Riverside, Baltimore

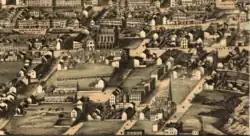
Bird's eye view map of Riverside, Baltimore in 1869

Riverside is a neighborhood in Baltimore, Maryland, United States that lies just to the south of the city's Federal Hill, Baltimore. The neighborhood is centered around Riverside Park (Baltimore) and includes the Baltimore Museum of Industry. The southwest portion of Riverside corresponds to the Port Covington district under major development, which currently houses The Baltimore Sun, the Under Armour Waterfront HQ Campus, as well as the Cruise Maryland Terminal of the Port of Baltimore. Riverside is registered as Riverside Historic District (Baltimore, Maryland) on the National Register of Historic Places.